Brendan Fevola

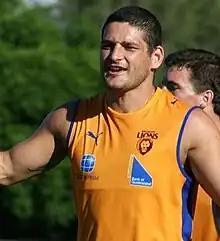
Fevola with the Brisbane Lions in January 2010

Brendan Fevola (born 20 January 1981) is a former professional Australian rules footballer and radio presenter. He played with the Carlton and Brisbane Lions football clubs in the Australian Football League (AFL).